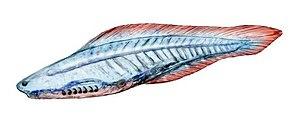
Les Myllokunmingiida, unique représantant de l'ordre des Myllokunmingiida constituent un ordre basal éteint de vertébrés du Cambrien inférieur.
Sur la terre des géants est une série télévisée documentaire britannique en trois épisodes, partiellement tournée en images de synthèse. Troisième série de Sur la terre de..., elle est le préquel Sur la terre des dinosaures et Sur la terre des monstres disparus, qui présentent les faunes des ères mésozoïque et cénozoïque.
Haikouichthys ercaicunensis, unique espèce de son genre, est un poisson sans machoires éteint de l'ordre des Myllokunmingiiformes. Il a vécu au Cambrien inférieur vers -530 Ma.